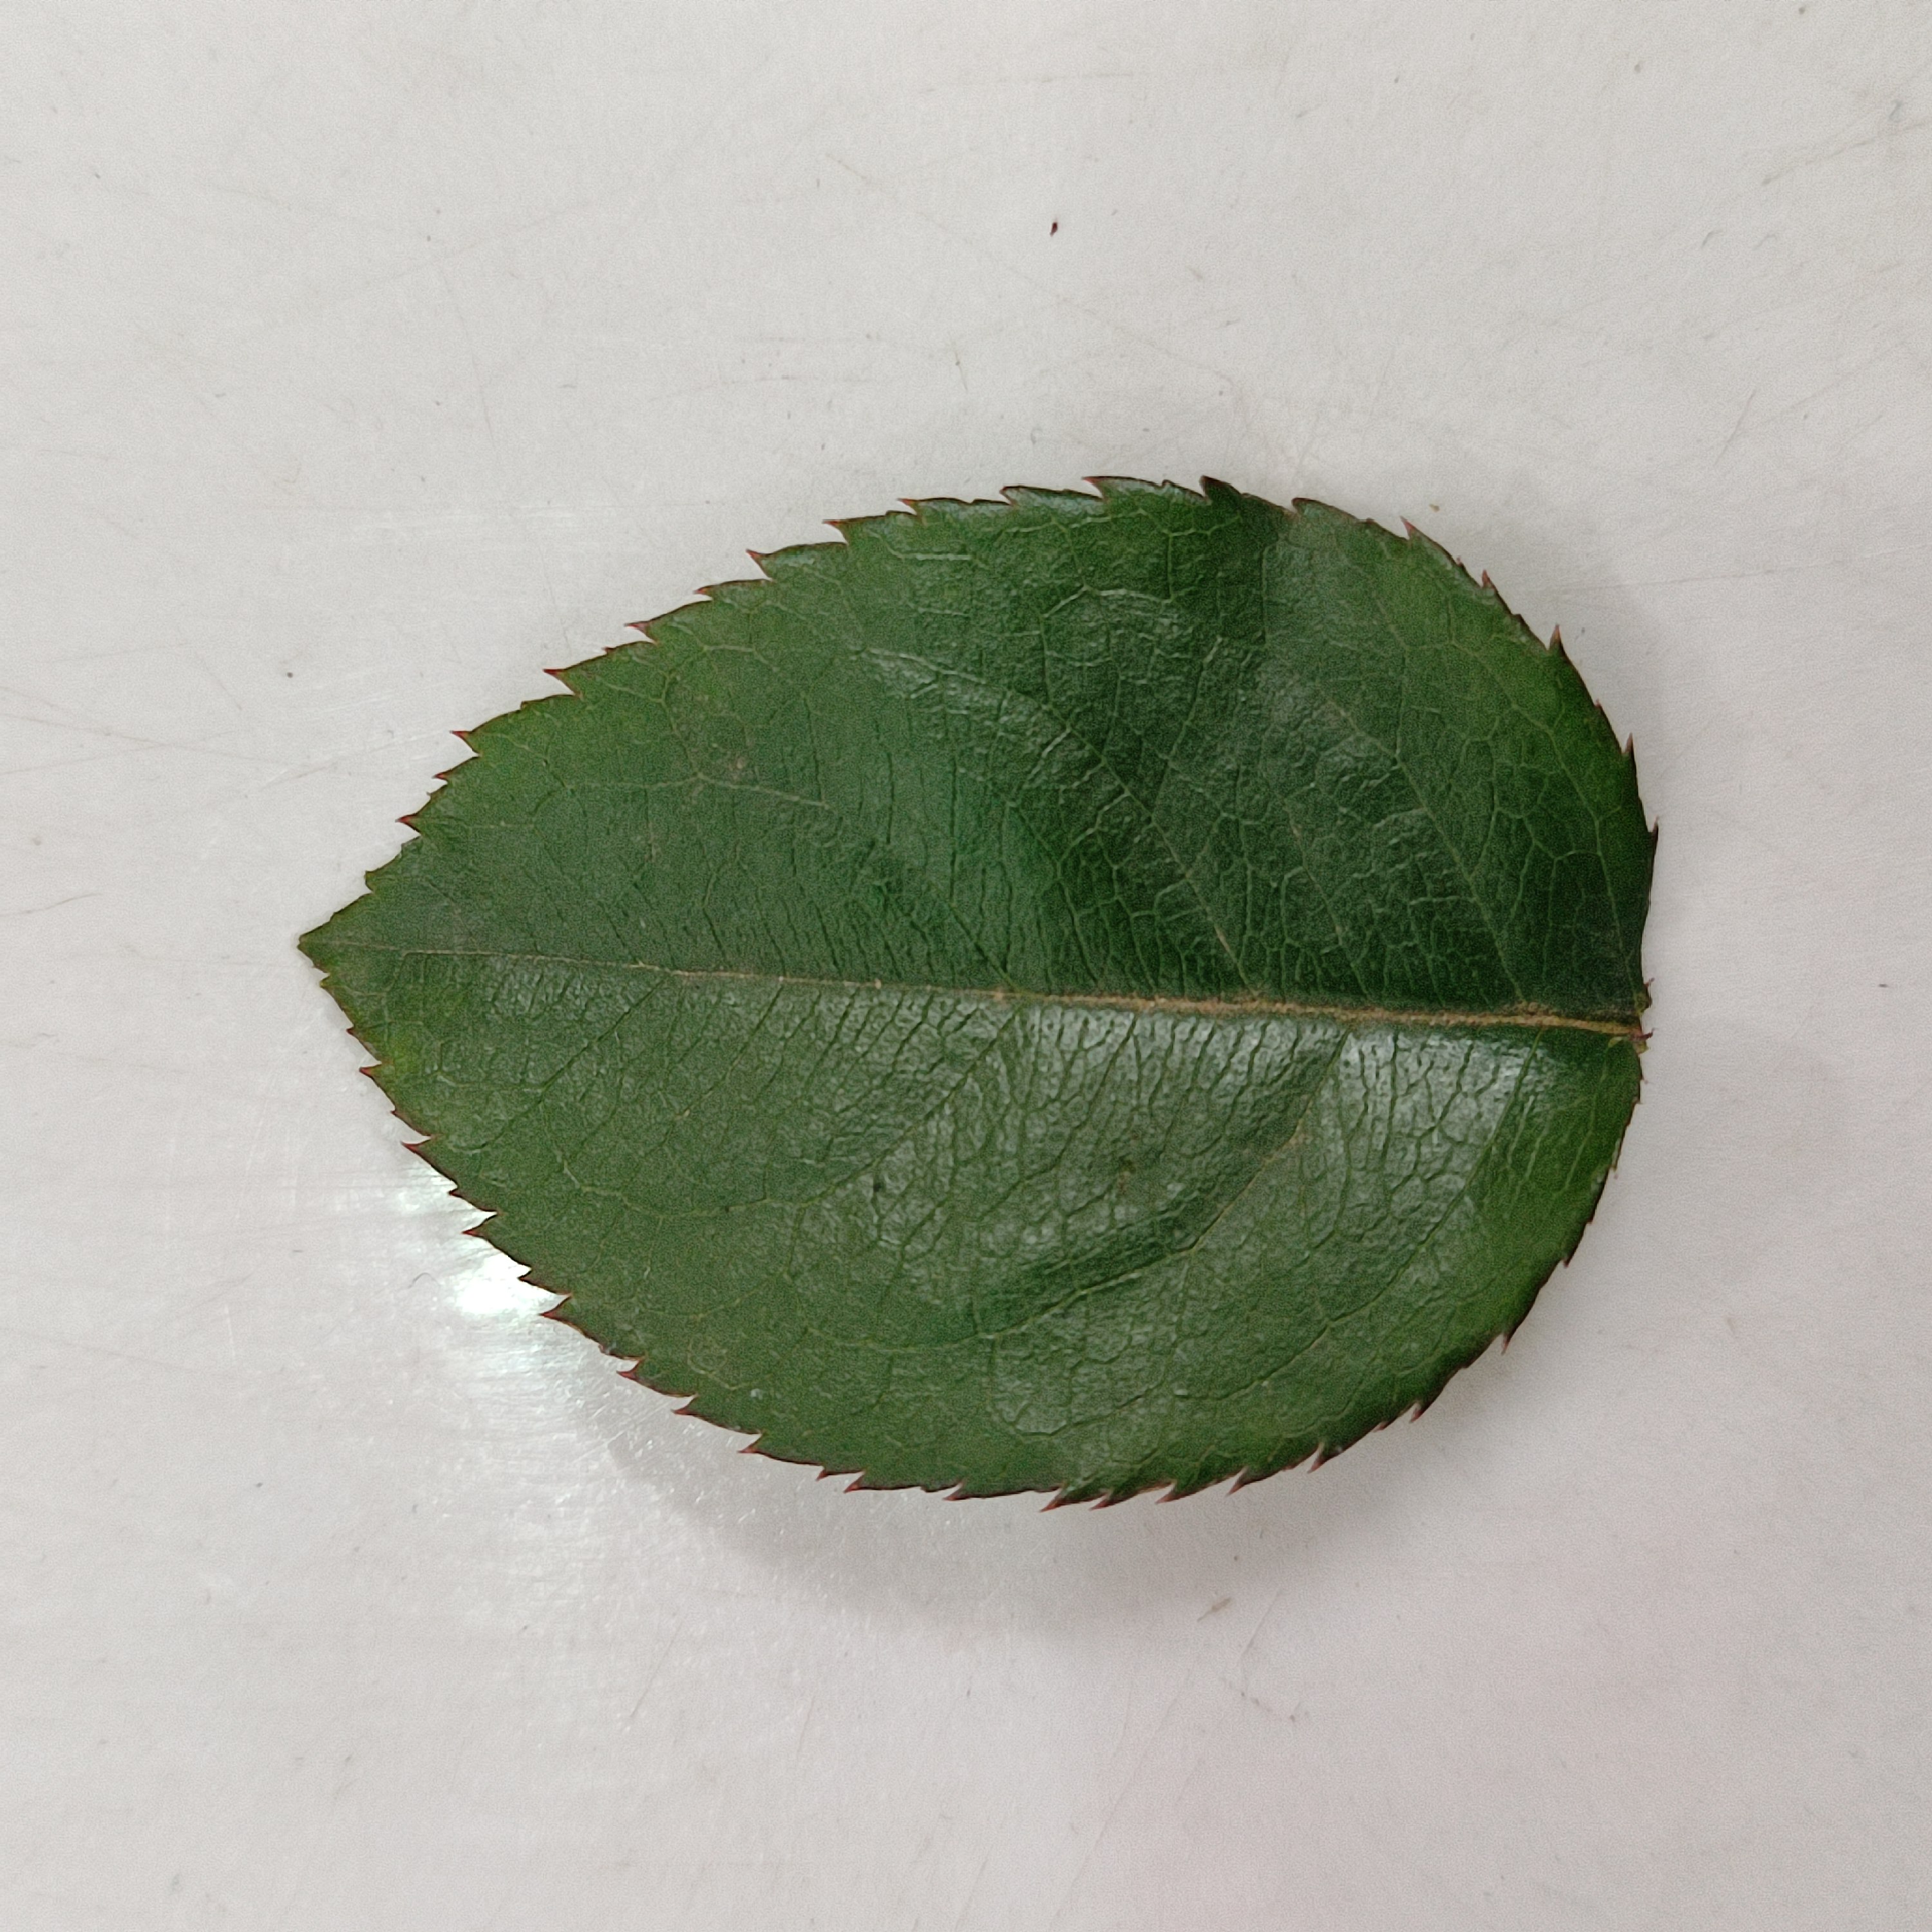
Label: Healthy Leaf